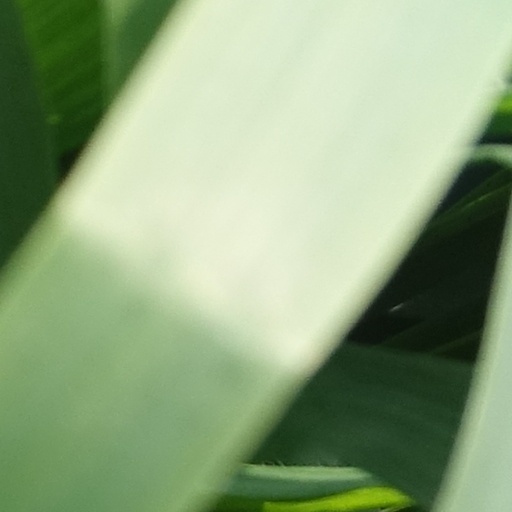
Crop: wheat